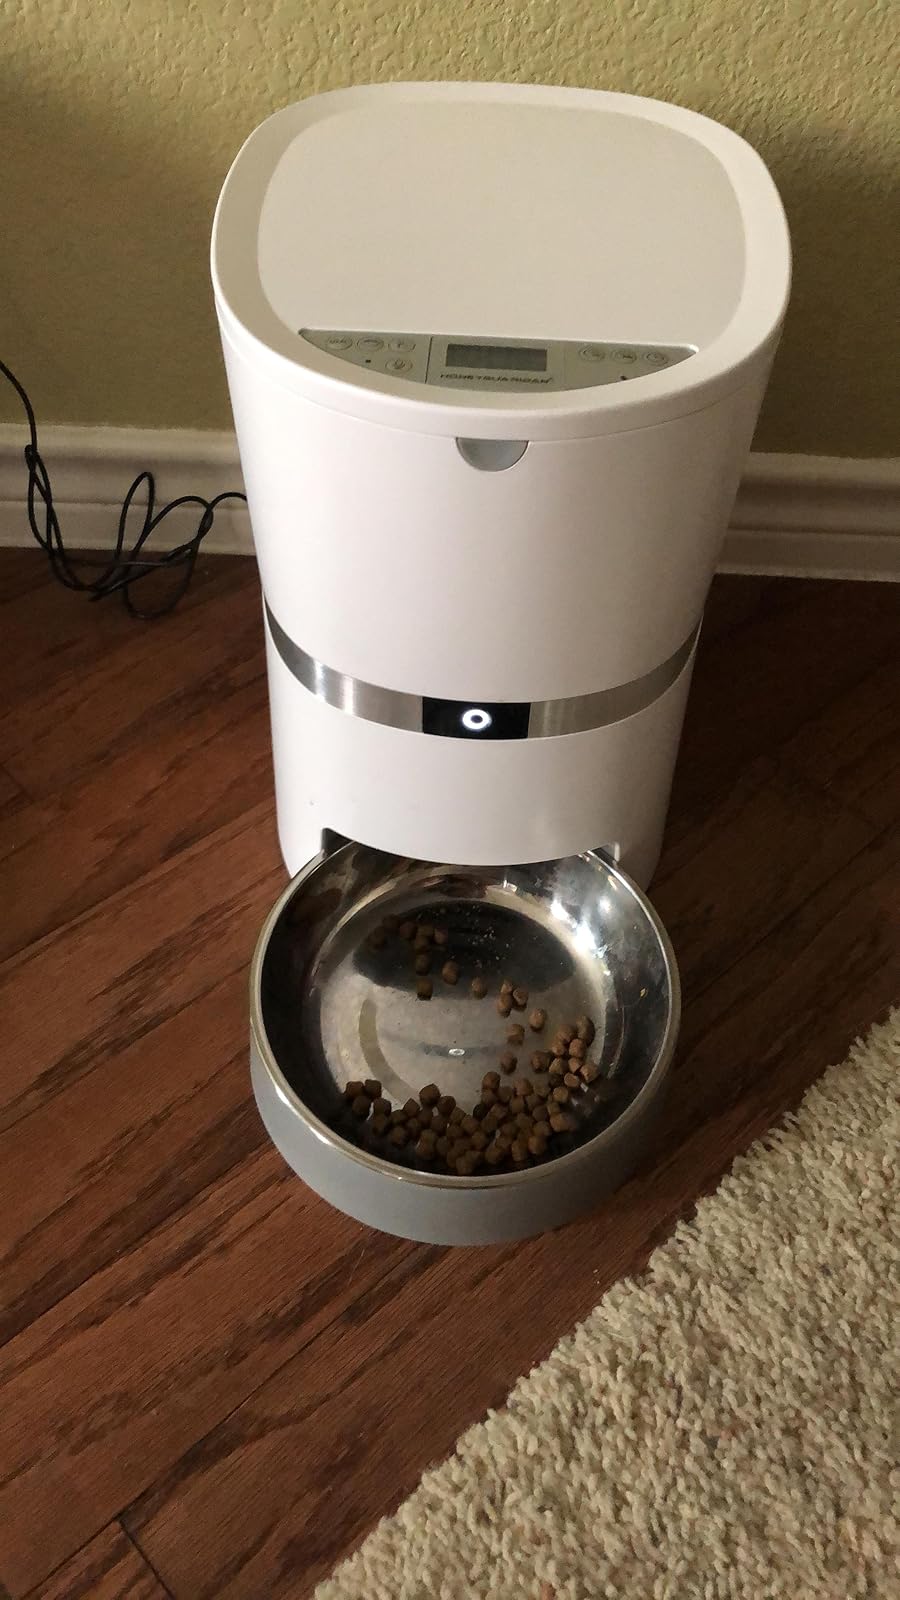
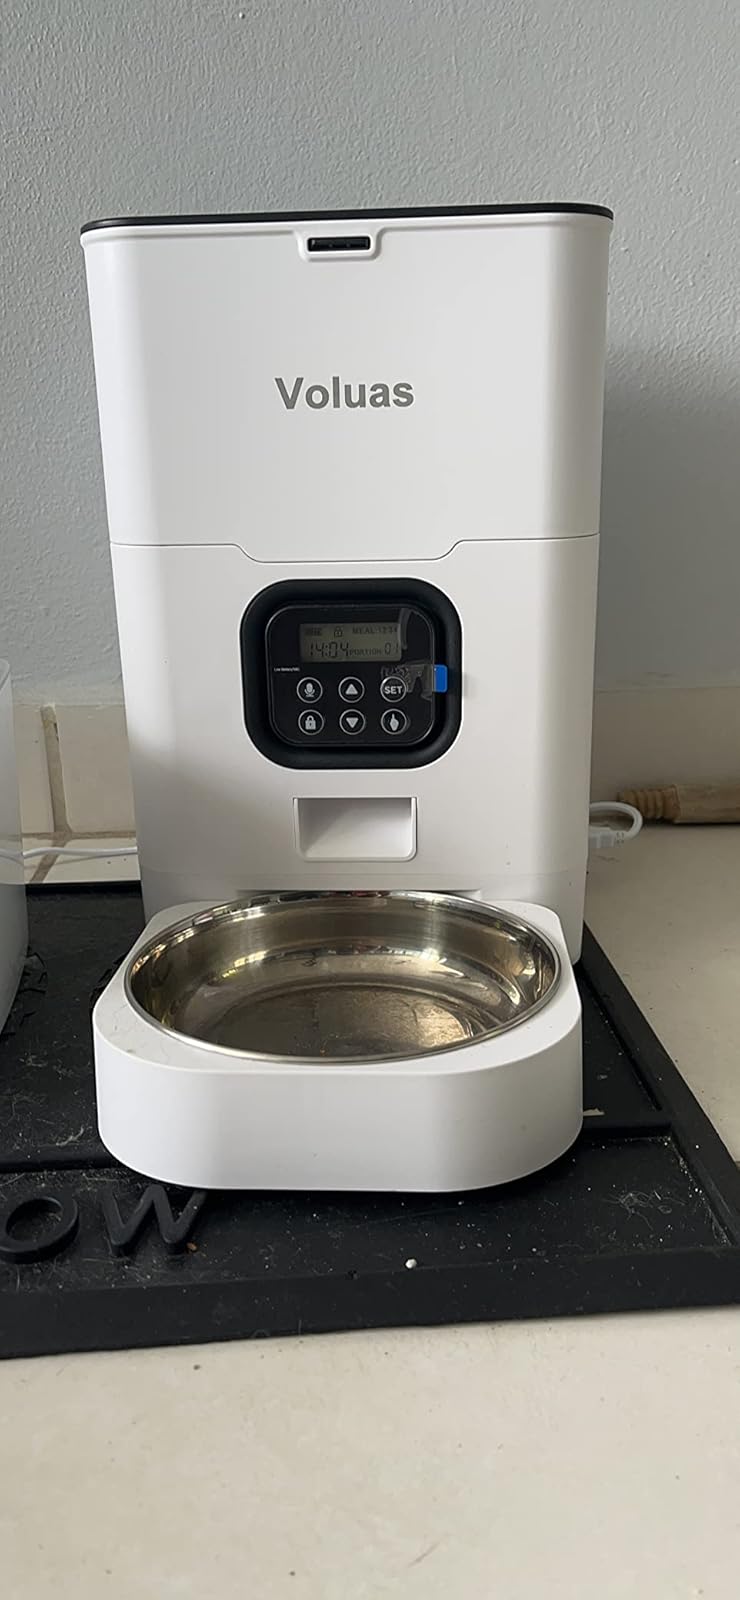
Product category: items_feeder
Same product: no